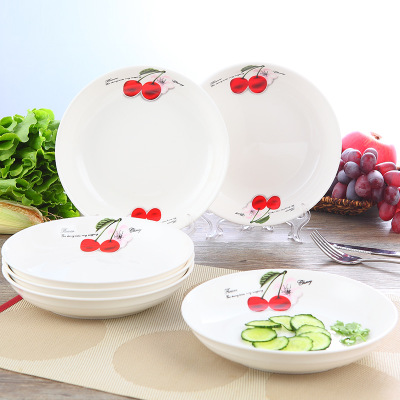
Label: trash